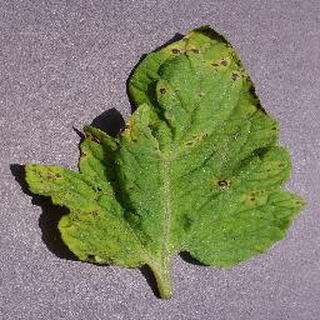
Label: tomato_septoria_leaf_spot